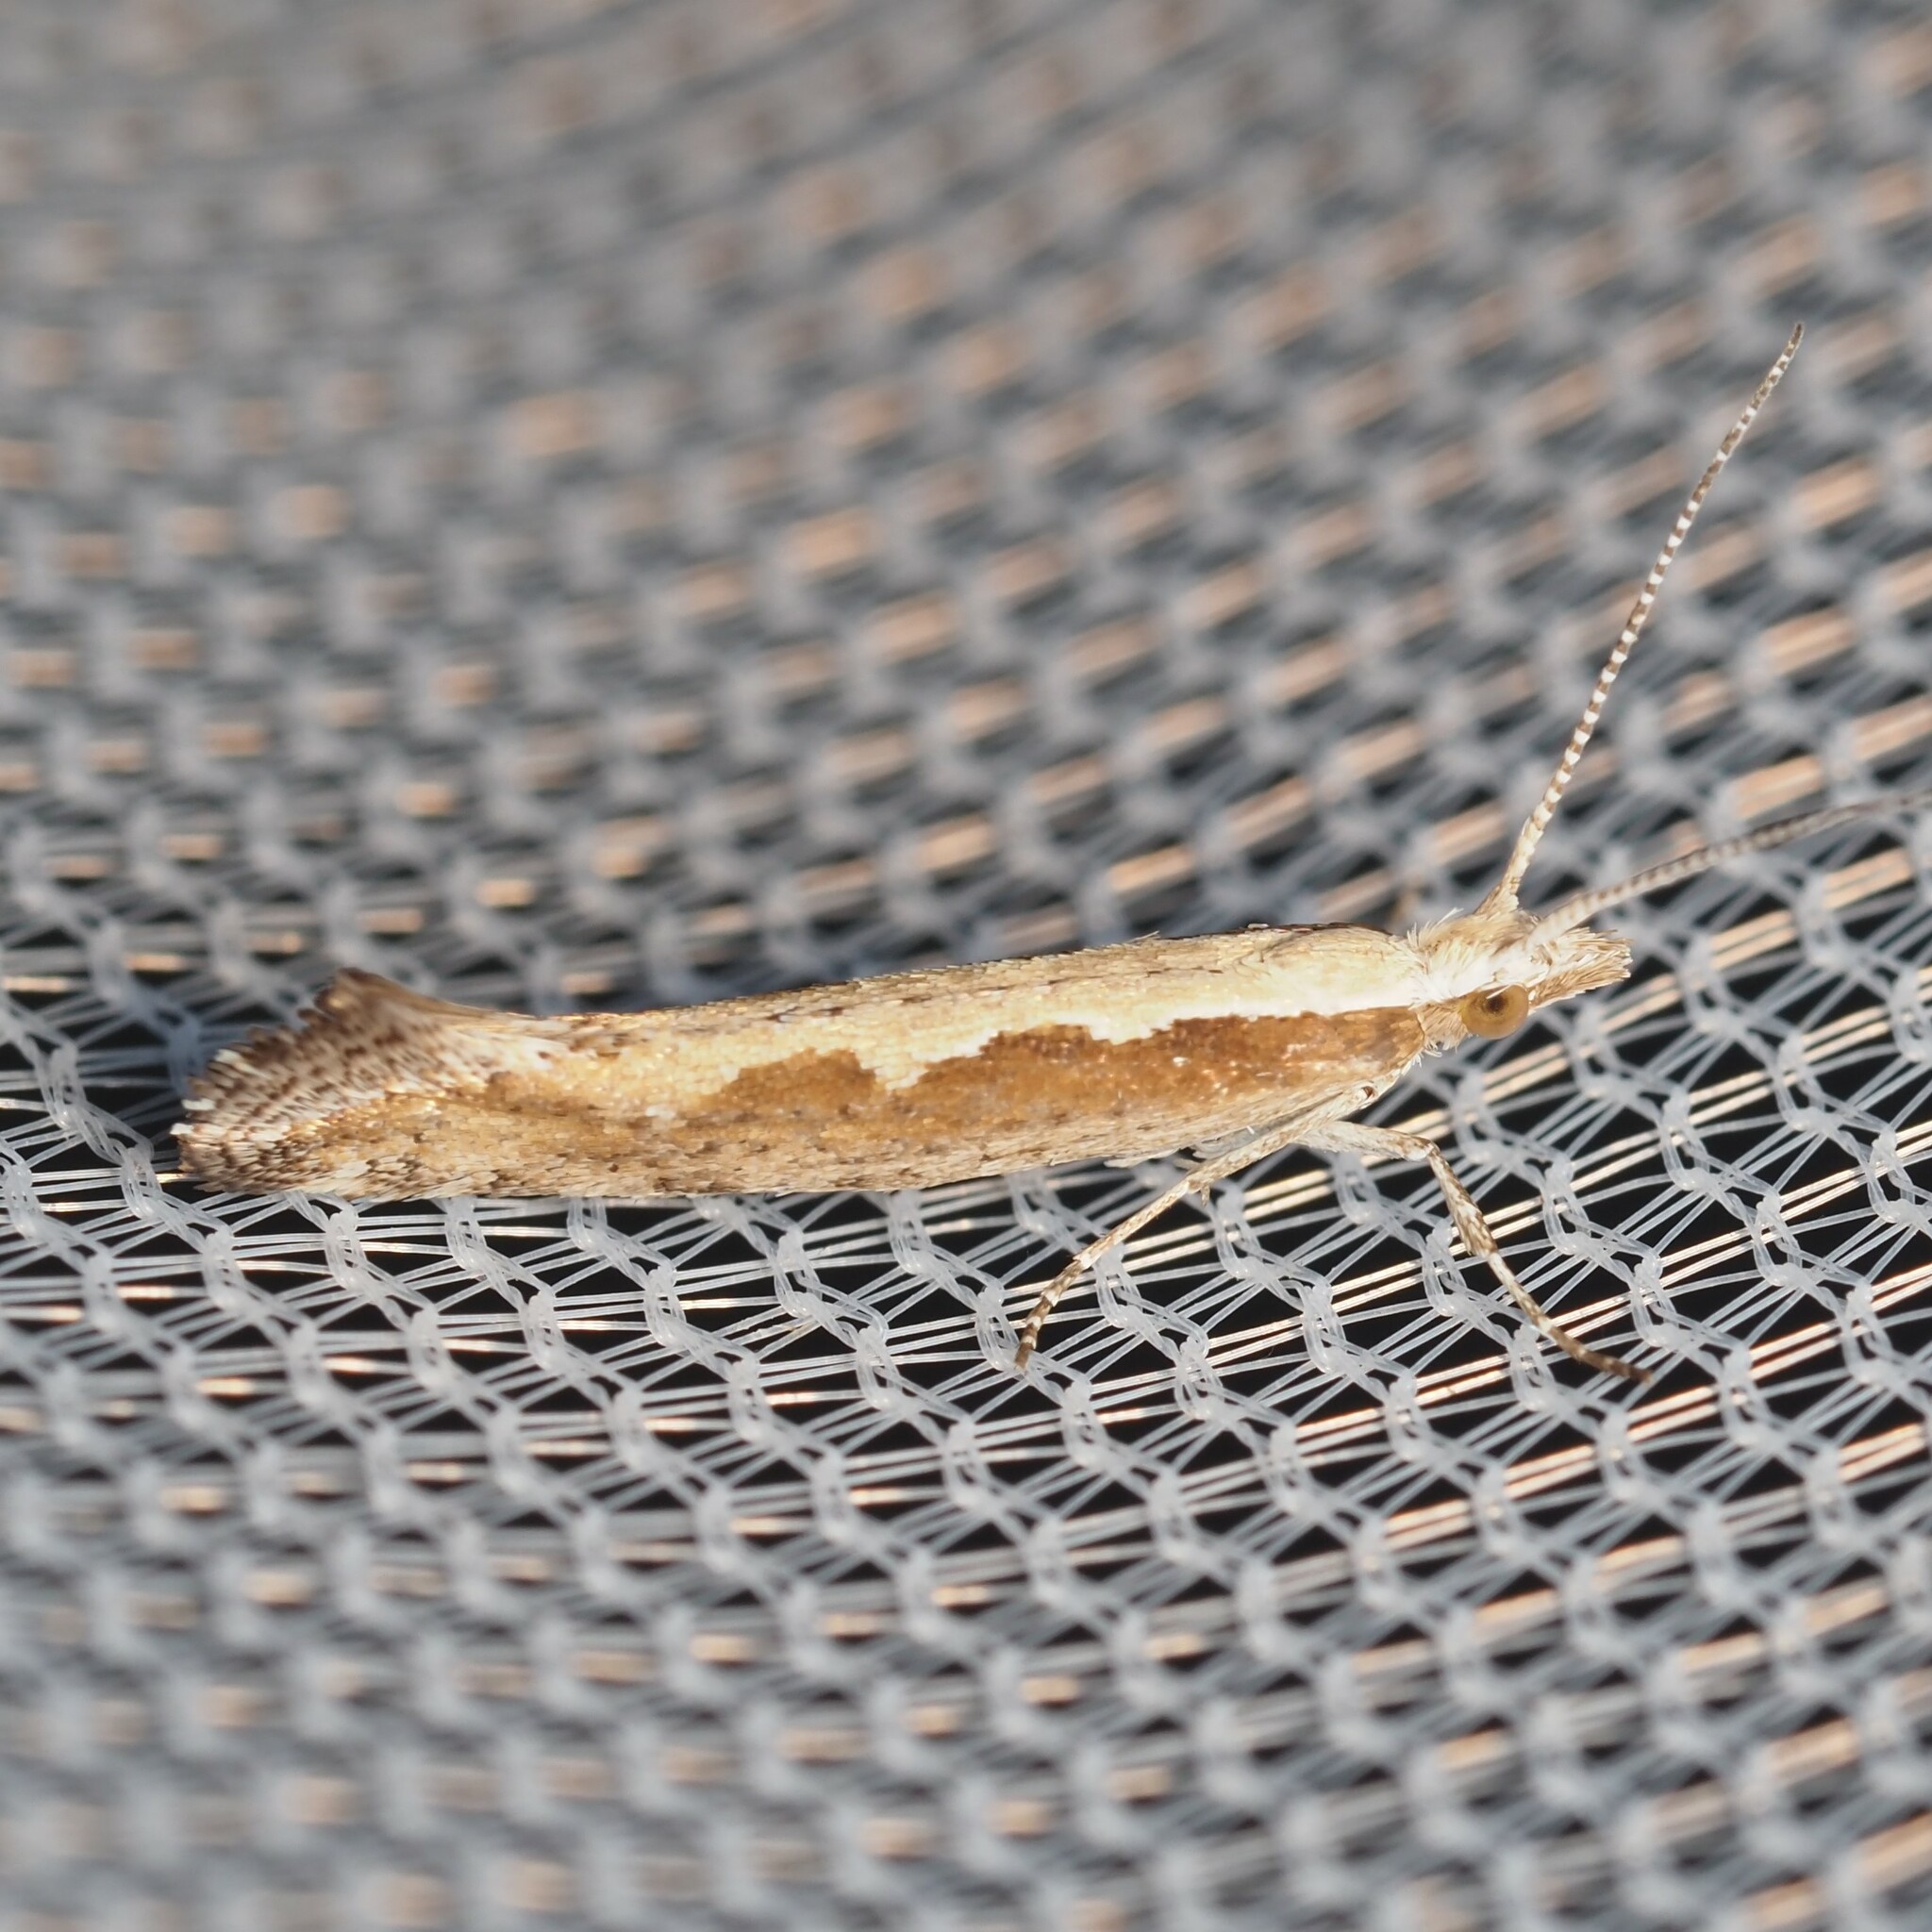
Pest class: diamondback_moth